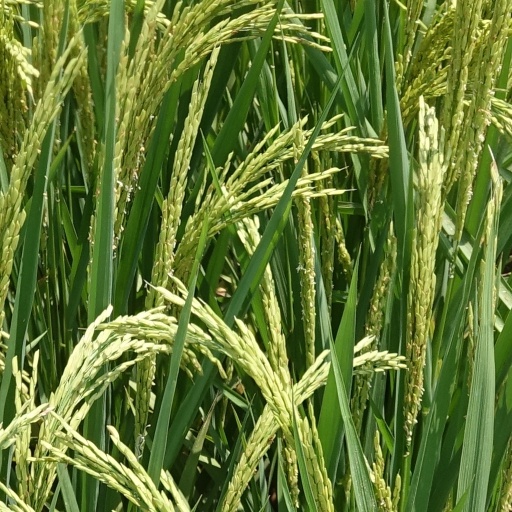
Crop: rice